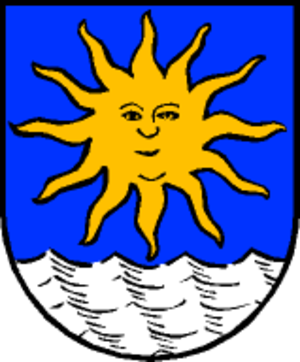
Sankt Gilgen est une commune située au bord du Wolfgangsee, dans l'État de Salzbourg, en Autriche. C'est un lieu de villégiature apprécié dans un cadre de montagnes. La commune est à 545m d'altitude et comporte 3 382 habitants.